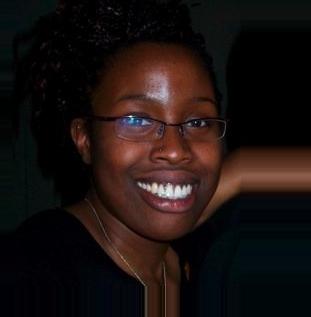
Age: 22